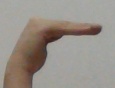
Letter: haa